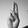
ASL letter: U